Carole Mathews

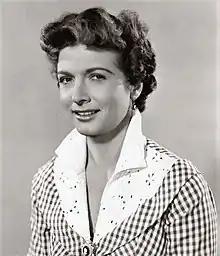
Mathews in "Treasure of Ruby Hills" (1955)

Carole Mathews (born Jean Deifel, also credited as Jeanne Francis; September 13, 1920 – November 6, 2014) was an American film and television actress.